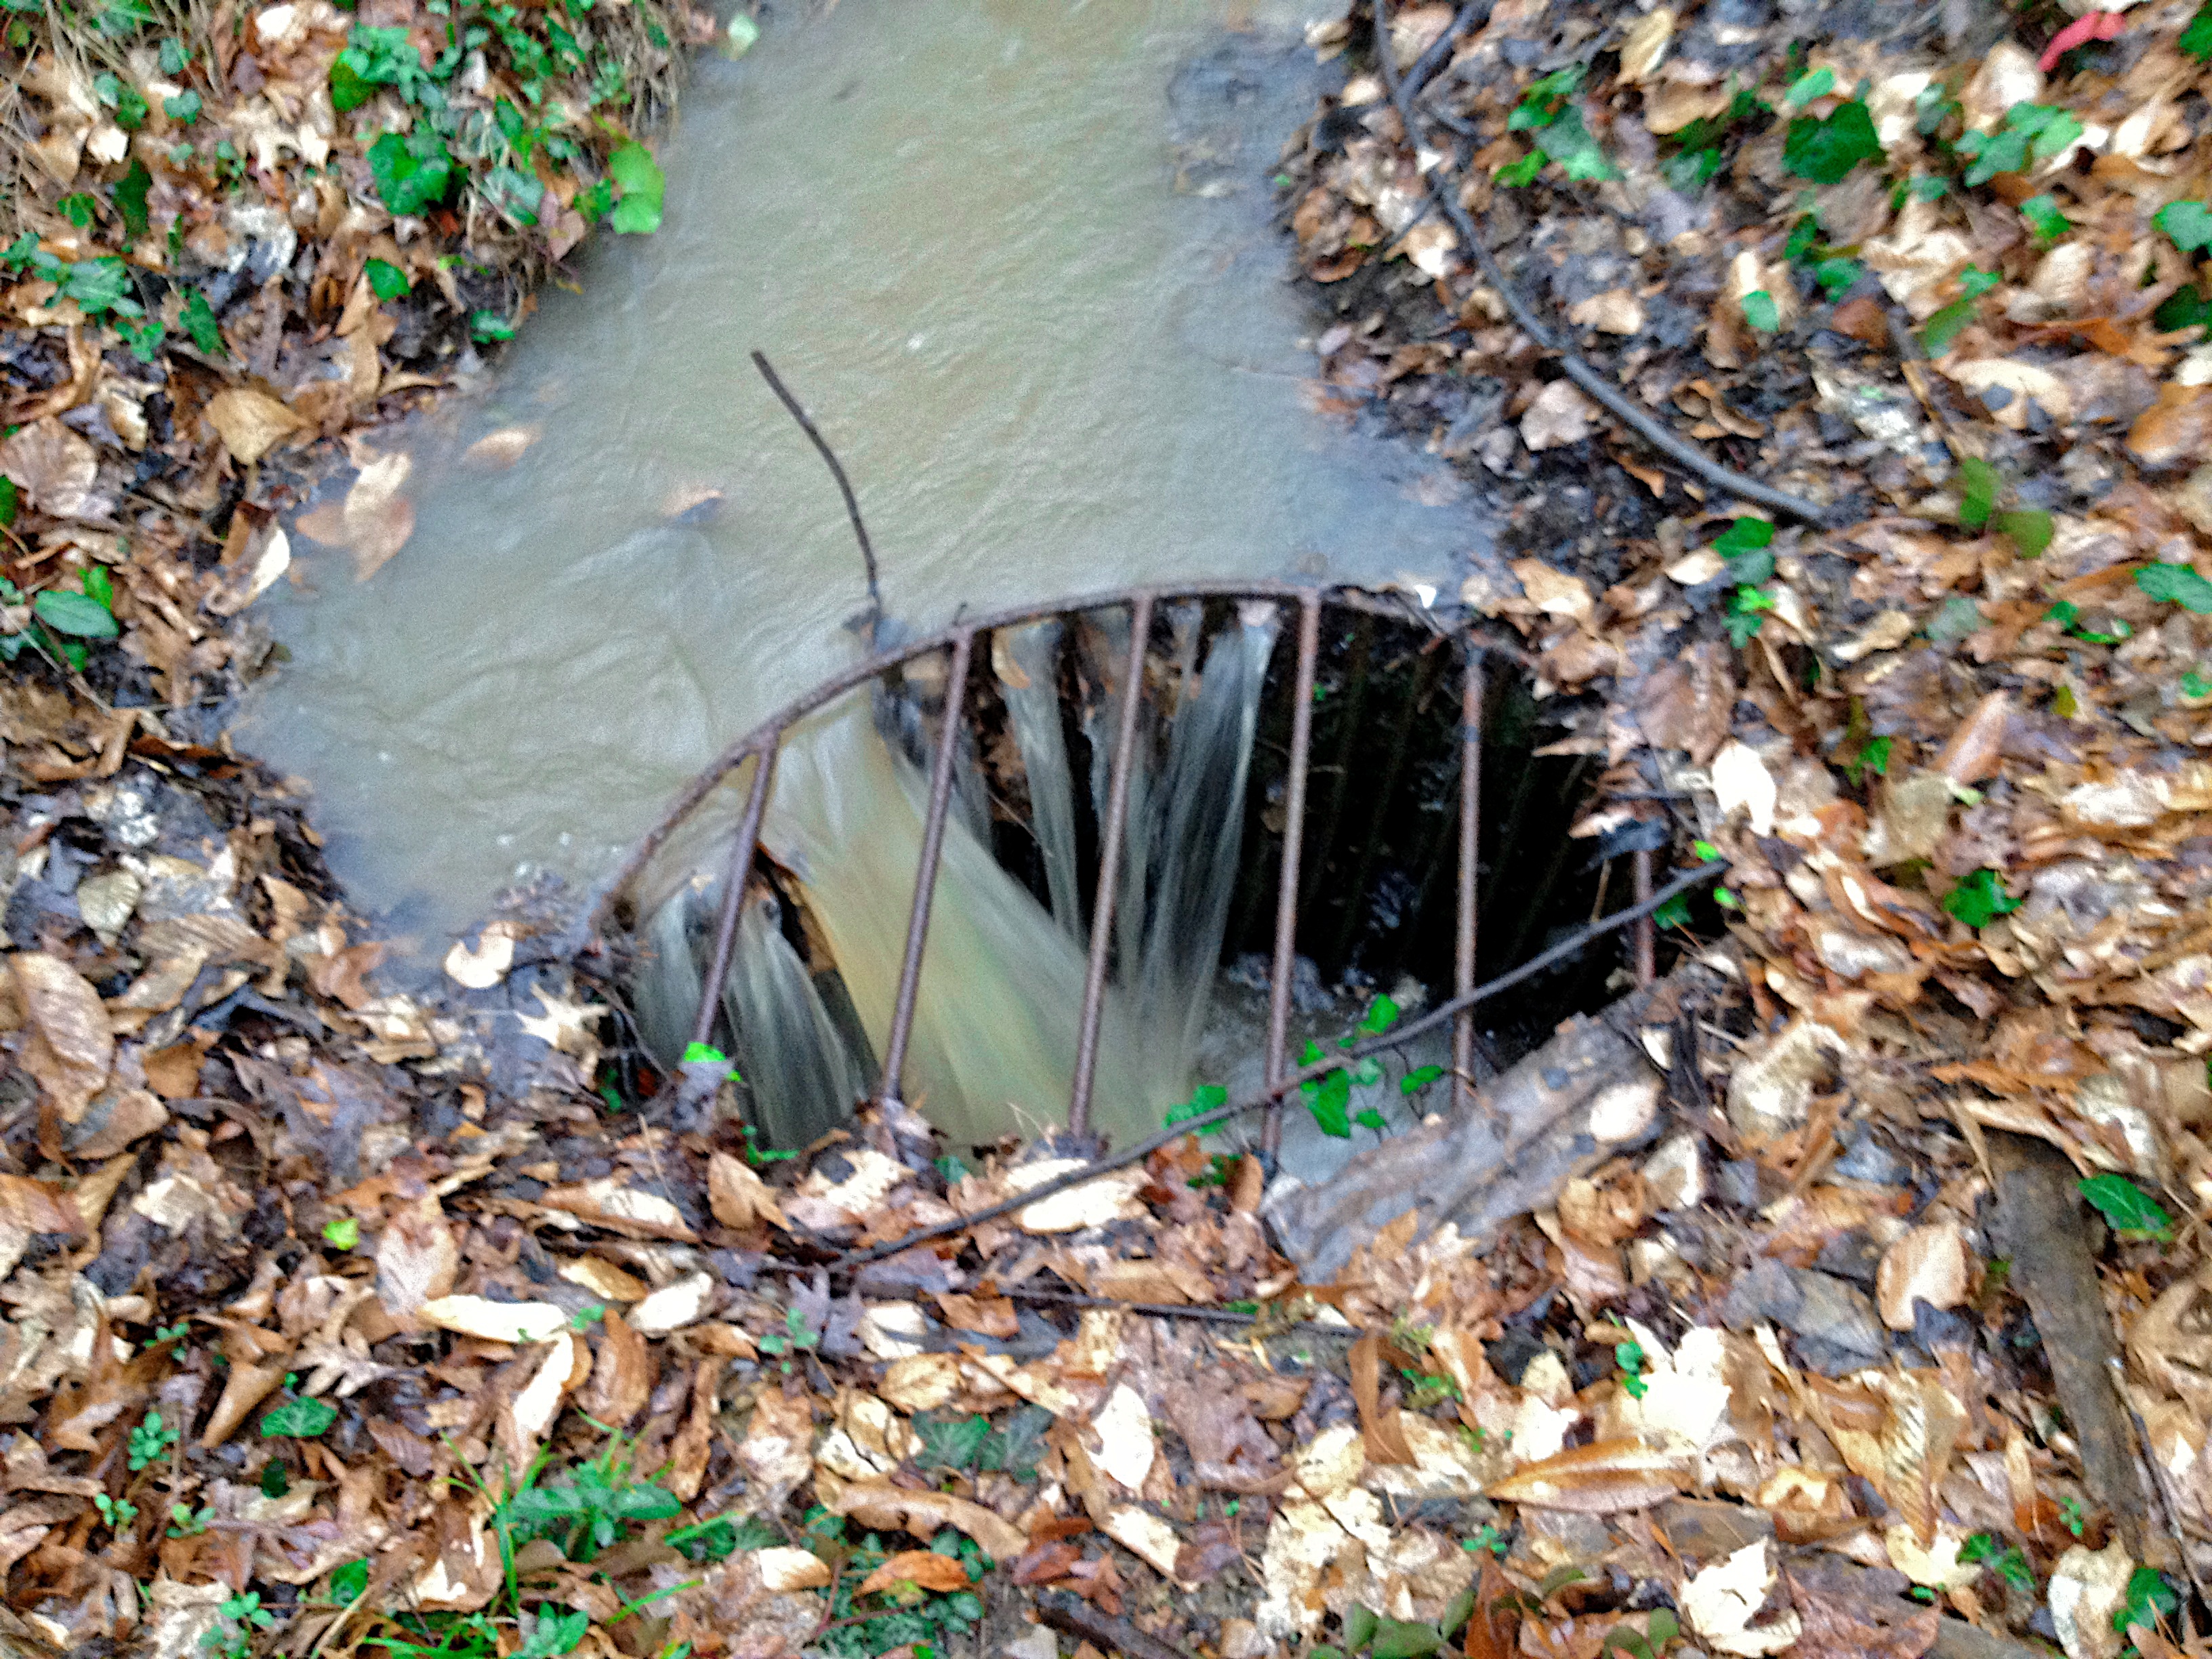
tree, water, leaf, pond, stream, autumn, soil, litter, waste, woodland